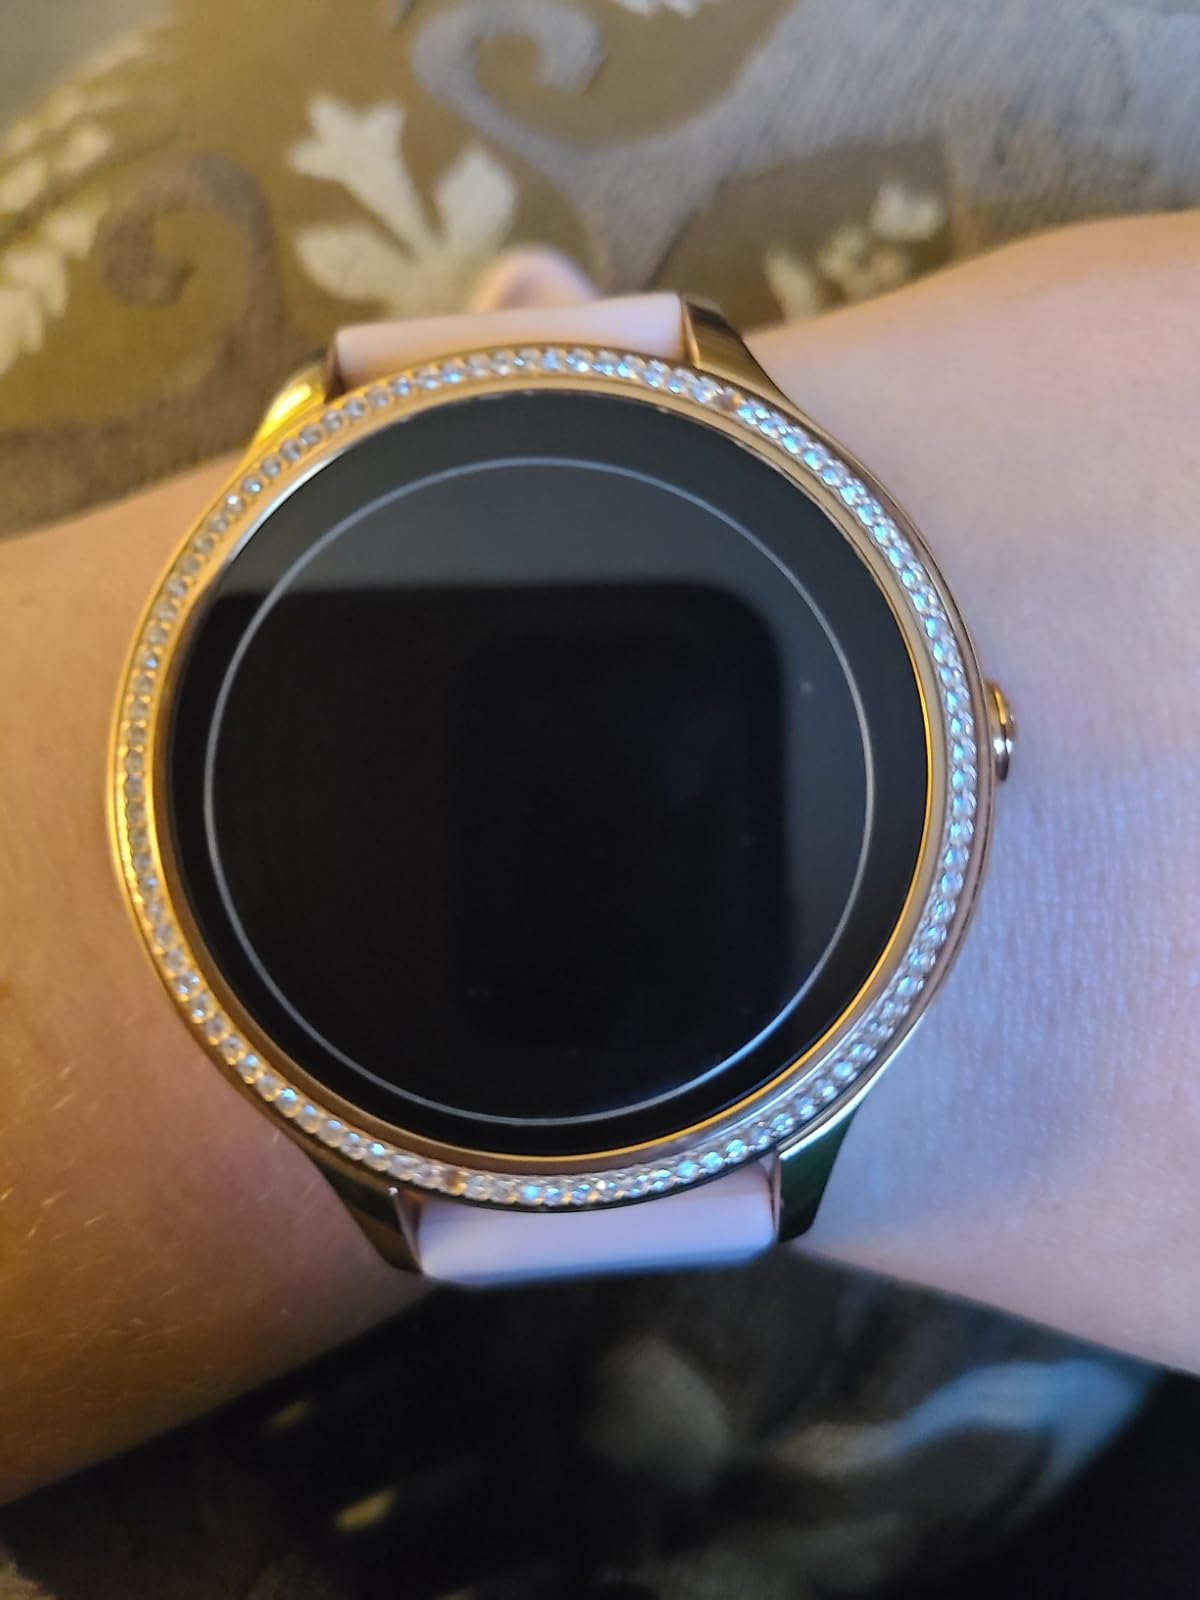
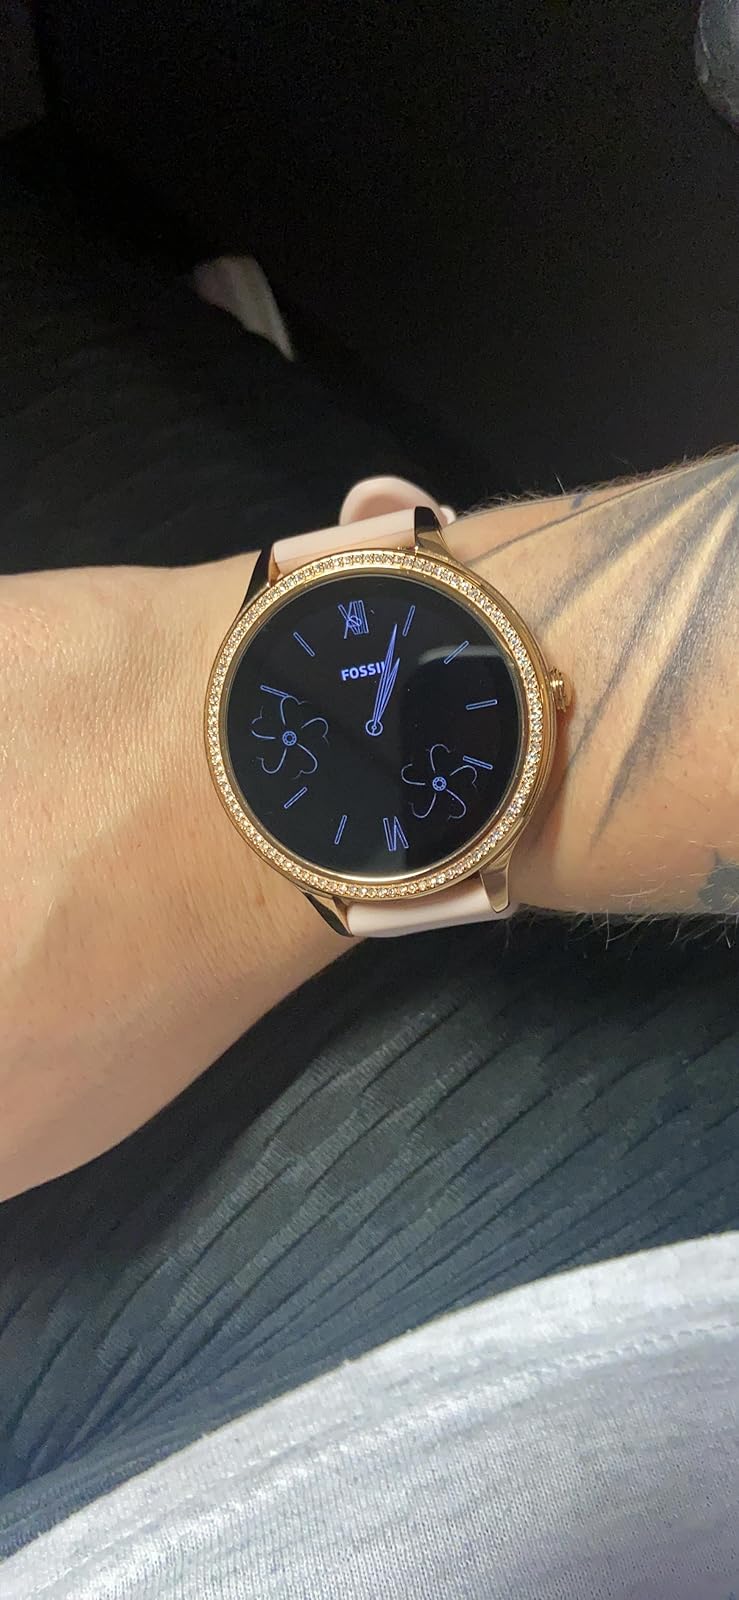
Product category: smartwatch
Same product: yes